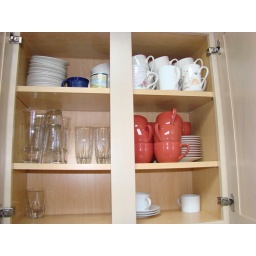
Glasses (some were in the dishwasher), mugs ans saucers, and dessert plates